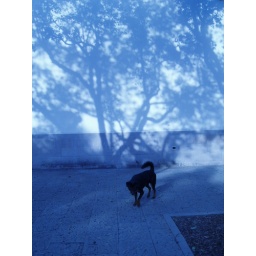
when i was attracted by the tree shadow on the pure white wall and snapped the pic, a dog walked in...